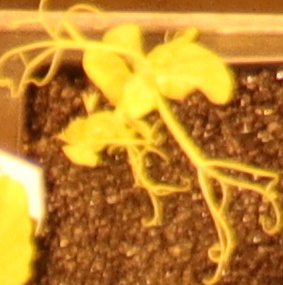
Label: Field Pea